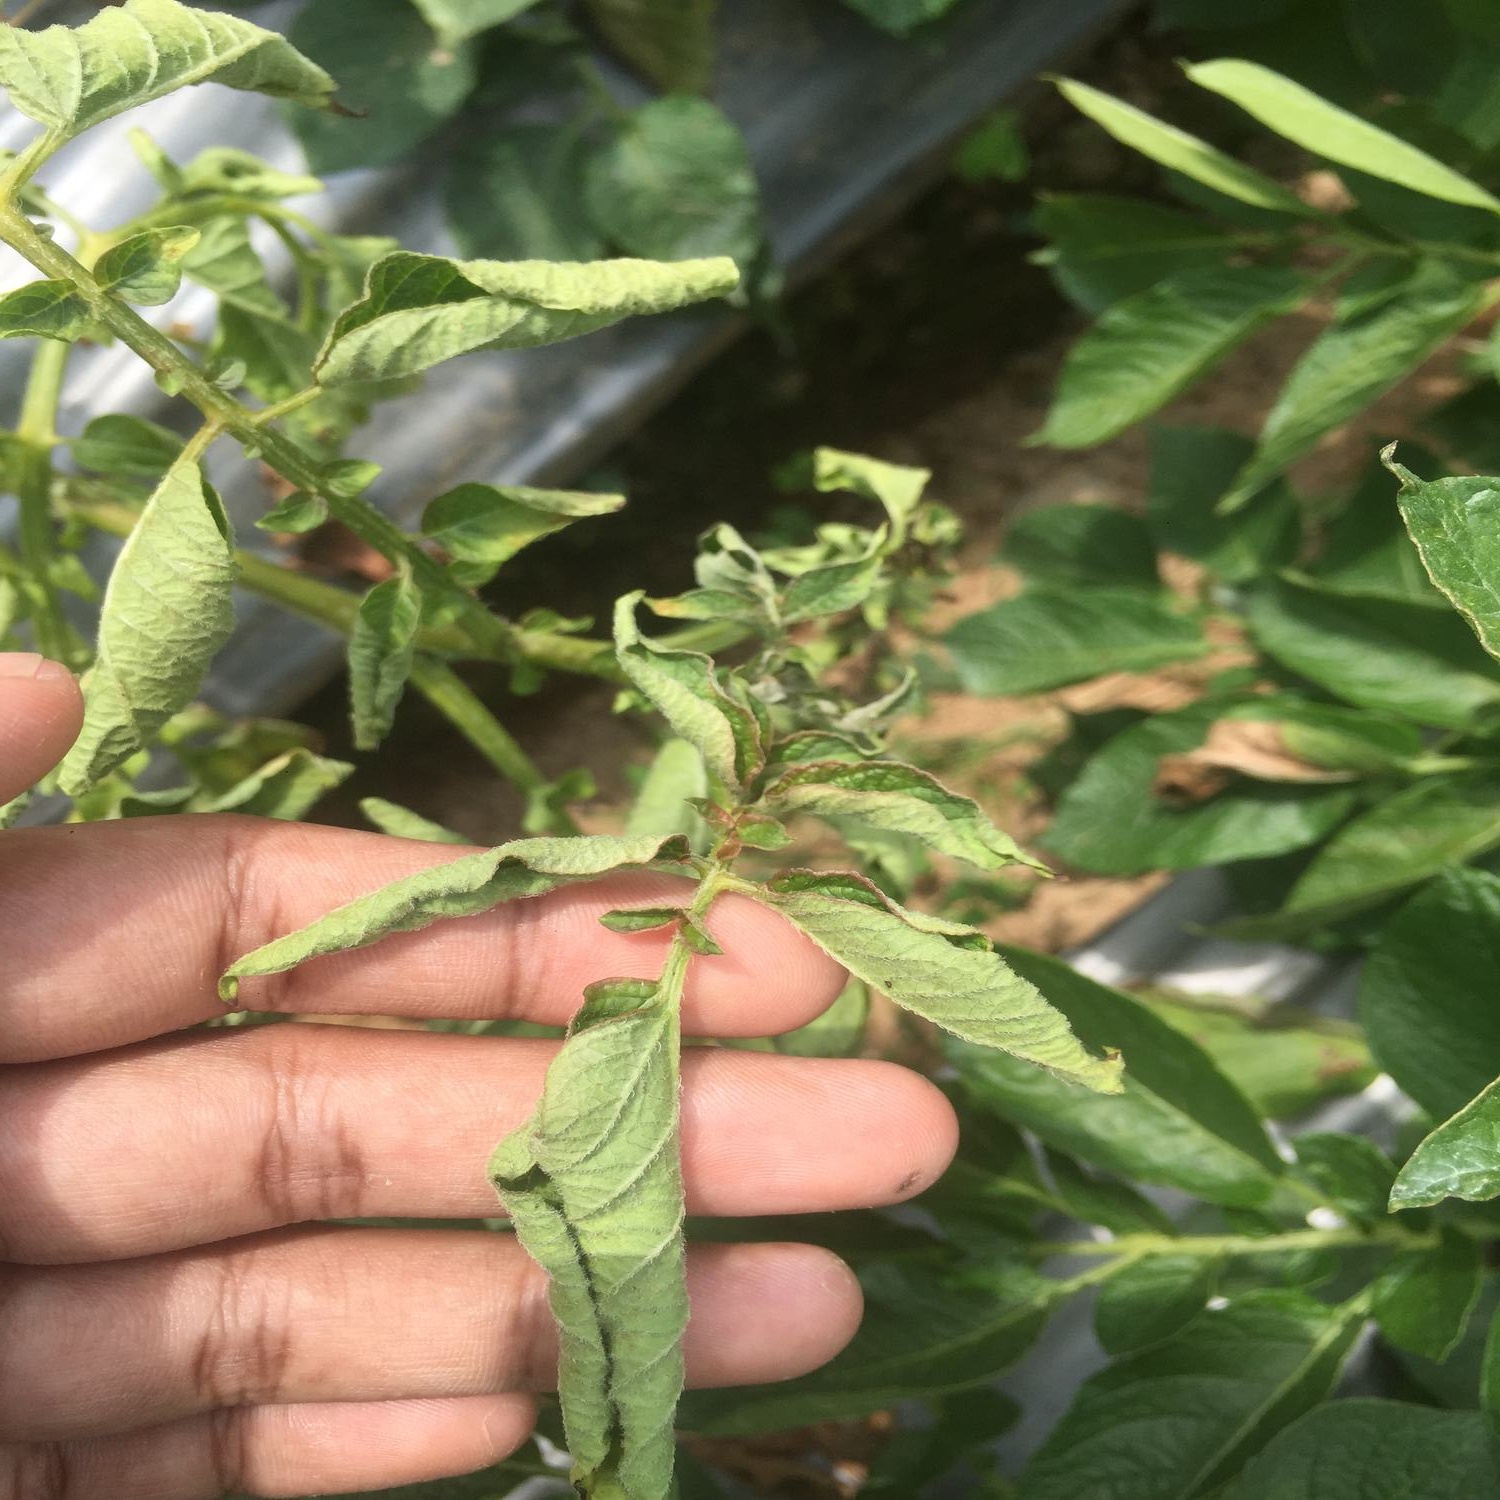
Etiqueta: Pudricion_Parda